Kunwar (title)

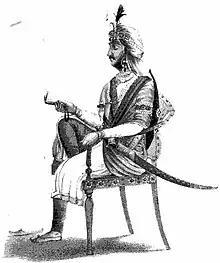
Kunwar (Prince) Nau Nihal Singh ruler of the Sikh empire.

It is a title that belongs to a Rajput, a caste in western, central, northern India and Pakistan. The title is also adopted by Thakuri royals of Western Nepal.